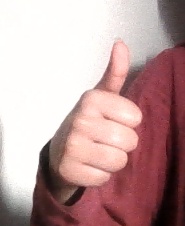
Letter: aleff